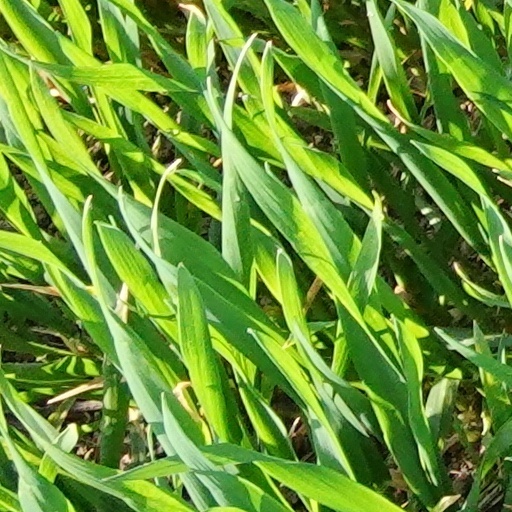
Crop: wheat